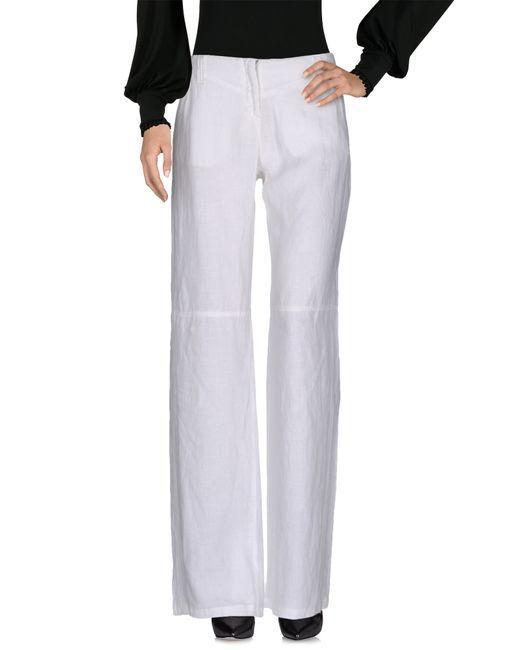
weiße lockere formale Bürohose, mittlere Taille